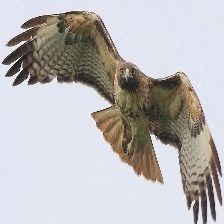
Species: RED TAILED HAWK
Scientific name: BUTEO JAMAICENSIS